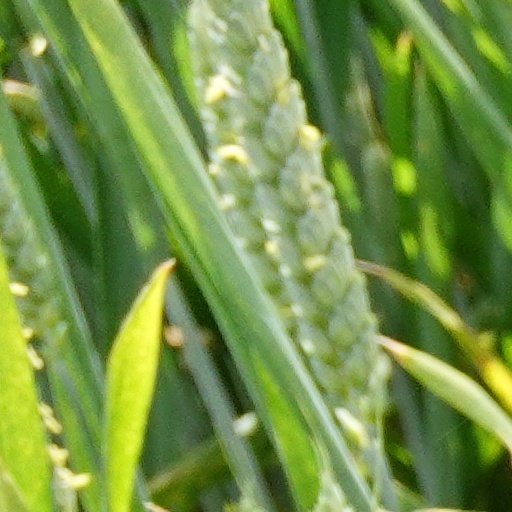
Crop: wheat